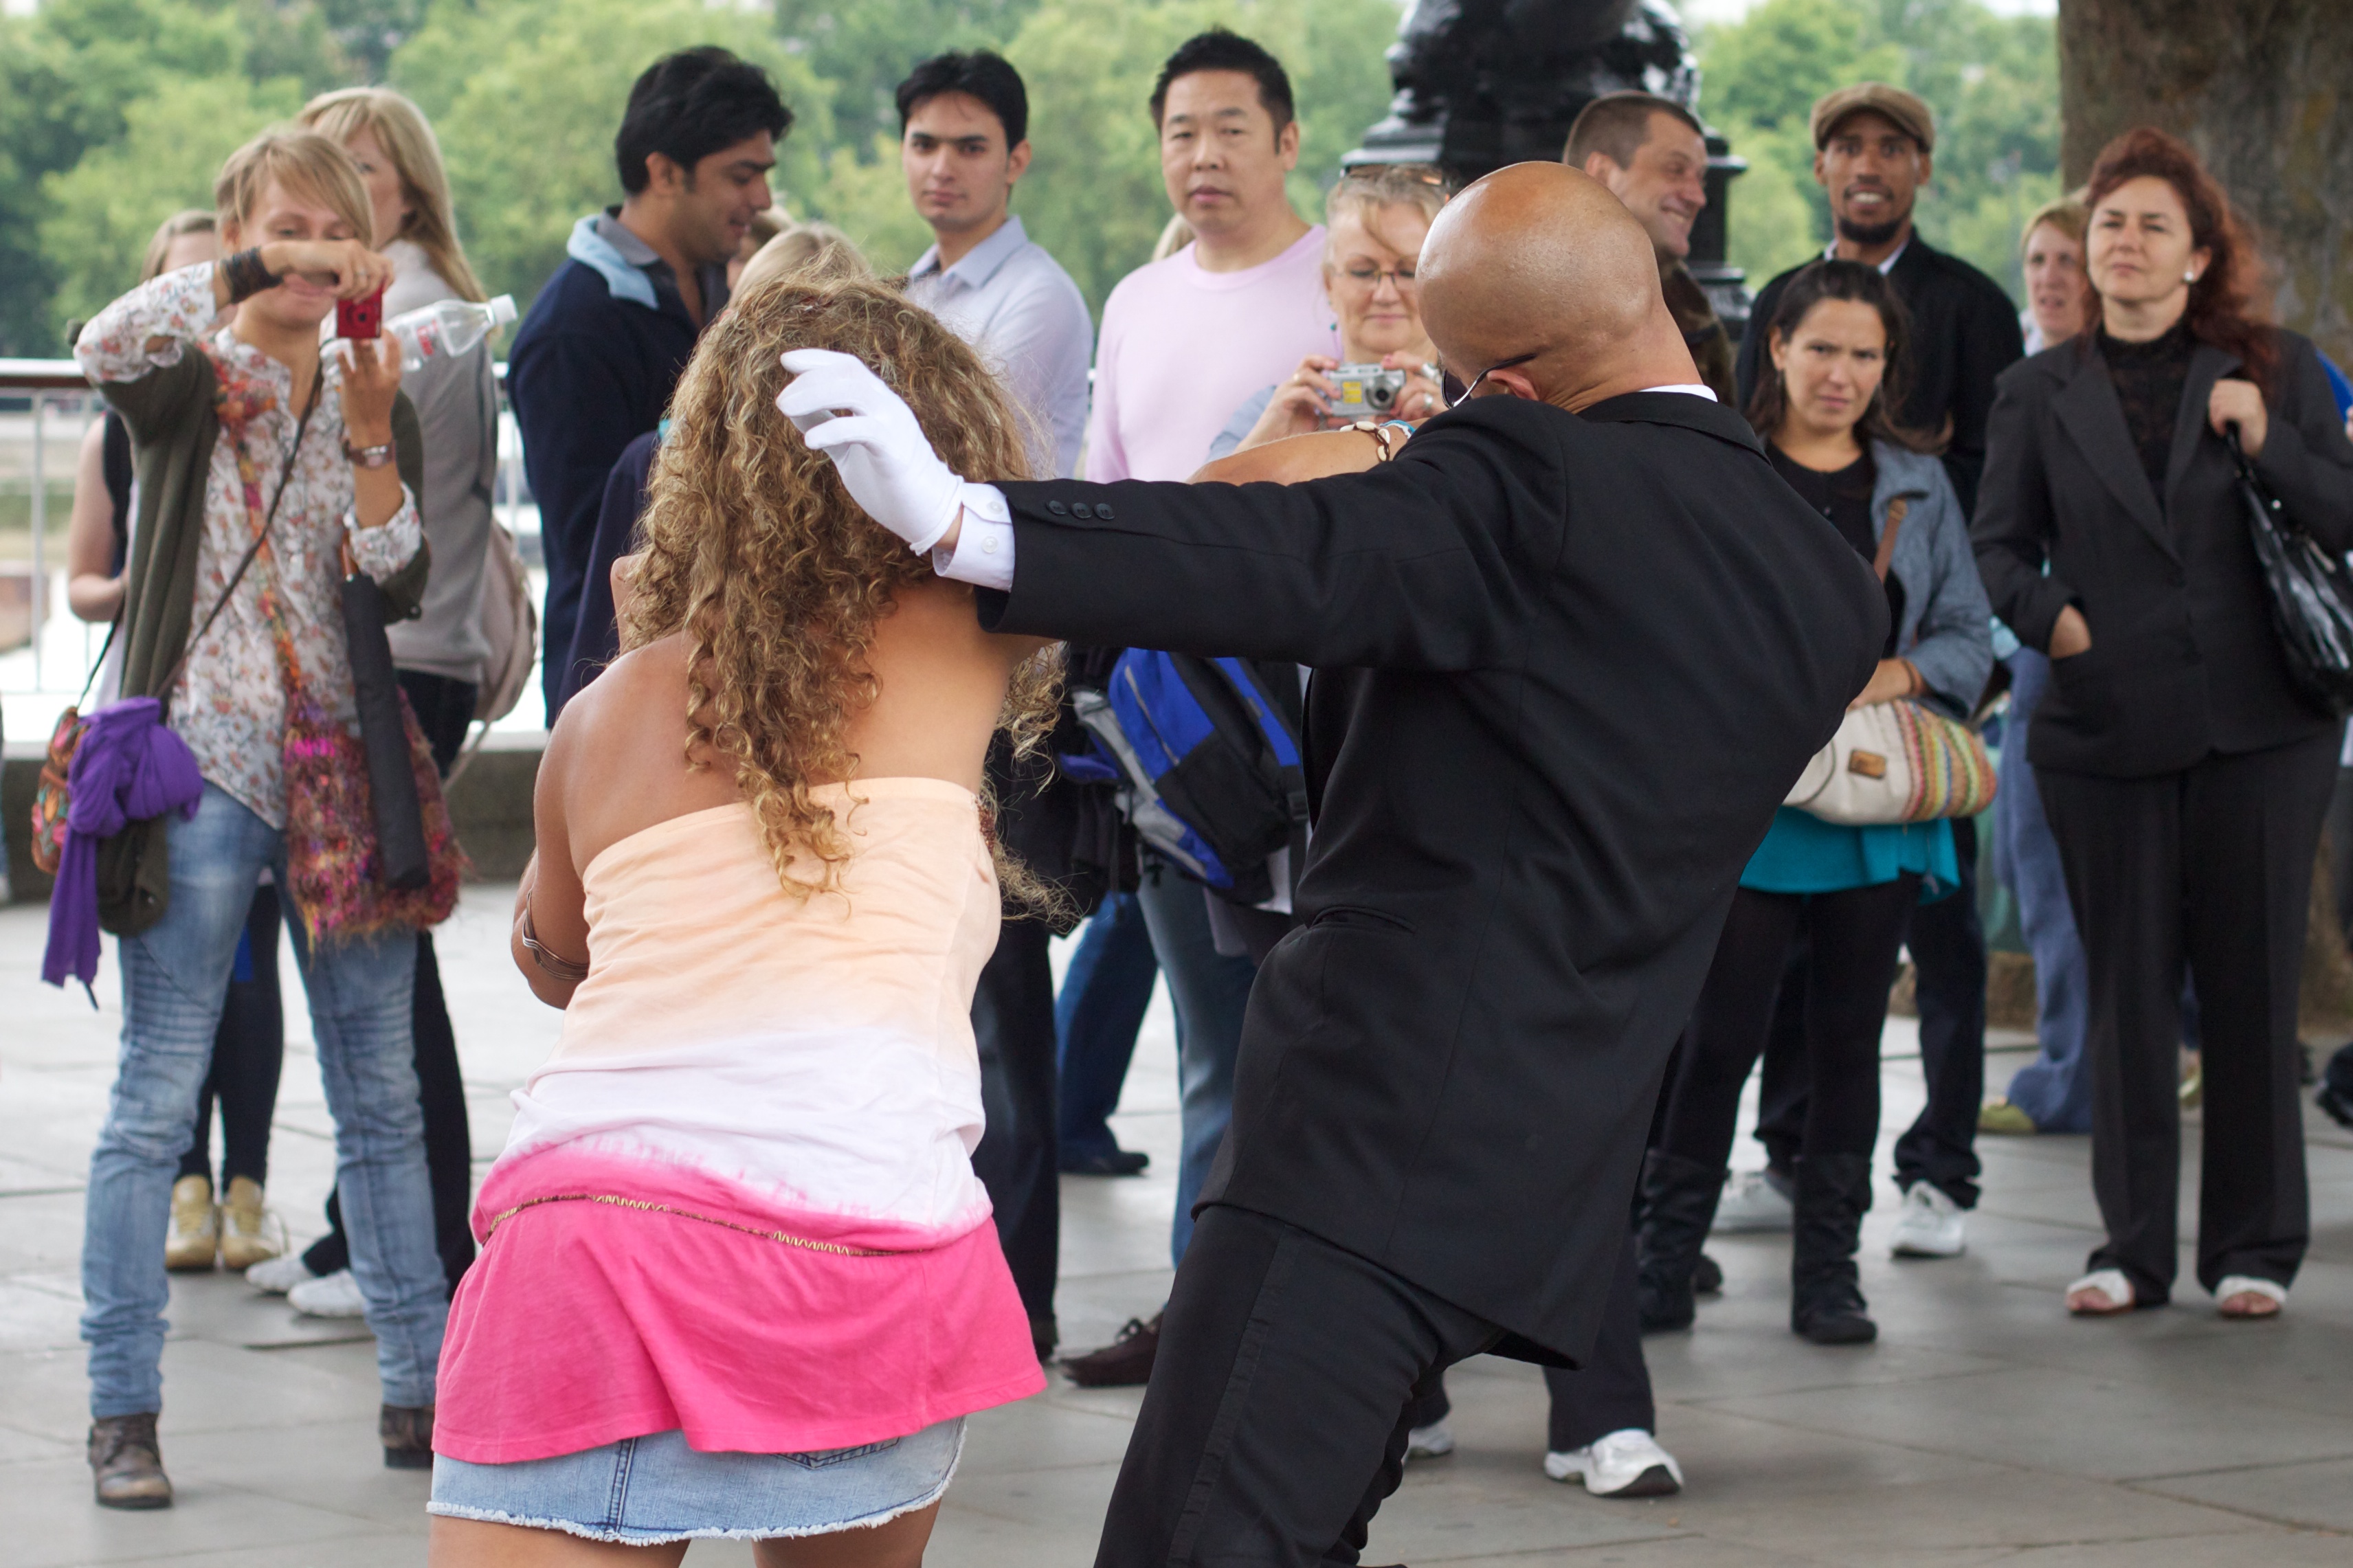
dance